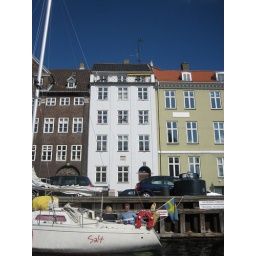
hans christian andersen's house in white (middle)